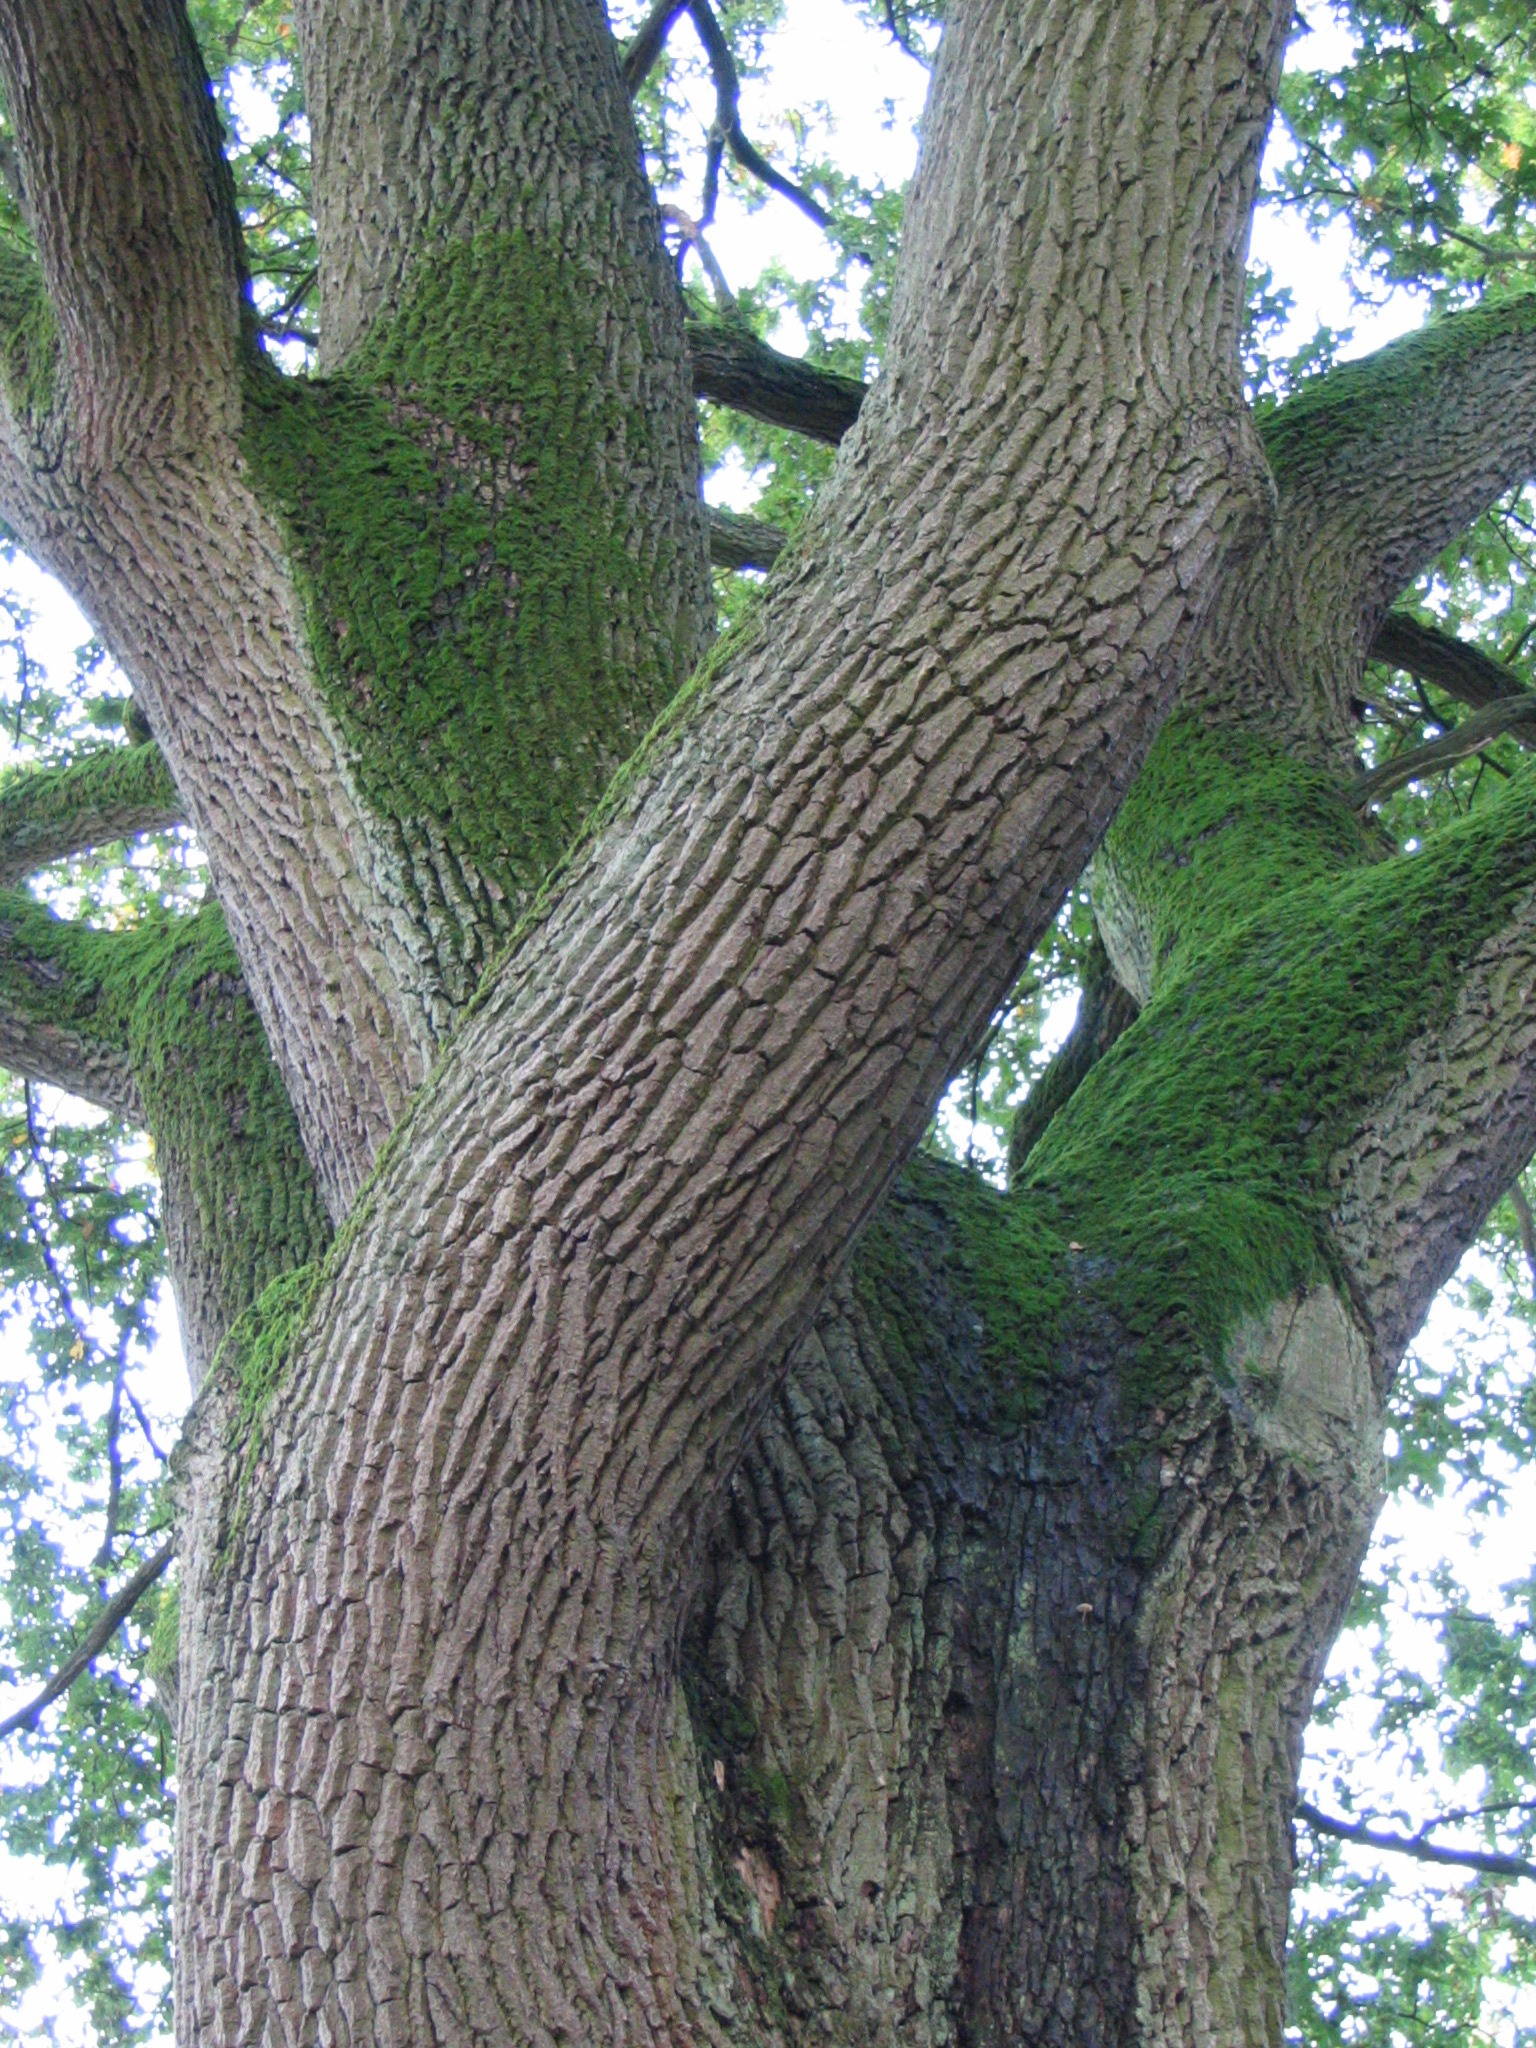
tree, nature, branch, plant, leaf, flower, trunk, moss, bark, green, produce, botany, deciduous, oak, flowering plant, plant stem, woody plant, land plant, plane tree family